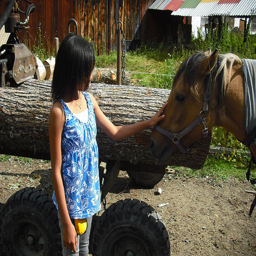
A pretty young lady petting a brown horse
Young woman petting pony near log on wheels.
A girl petting a horse on the nose.
A small girl next to a leg strokes a pony's nose.
A young girl petting the nose of a brown horse.